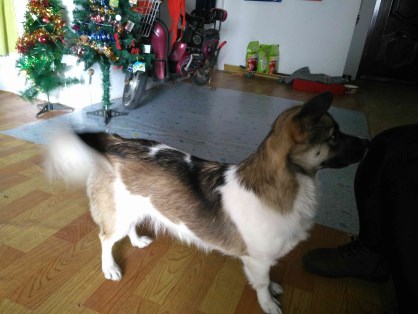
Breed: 3336-n000121-chinese_rural_dog